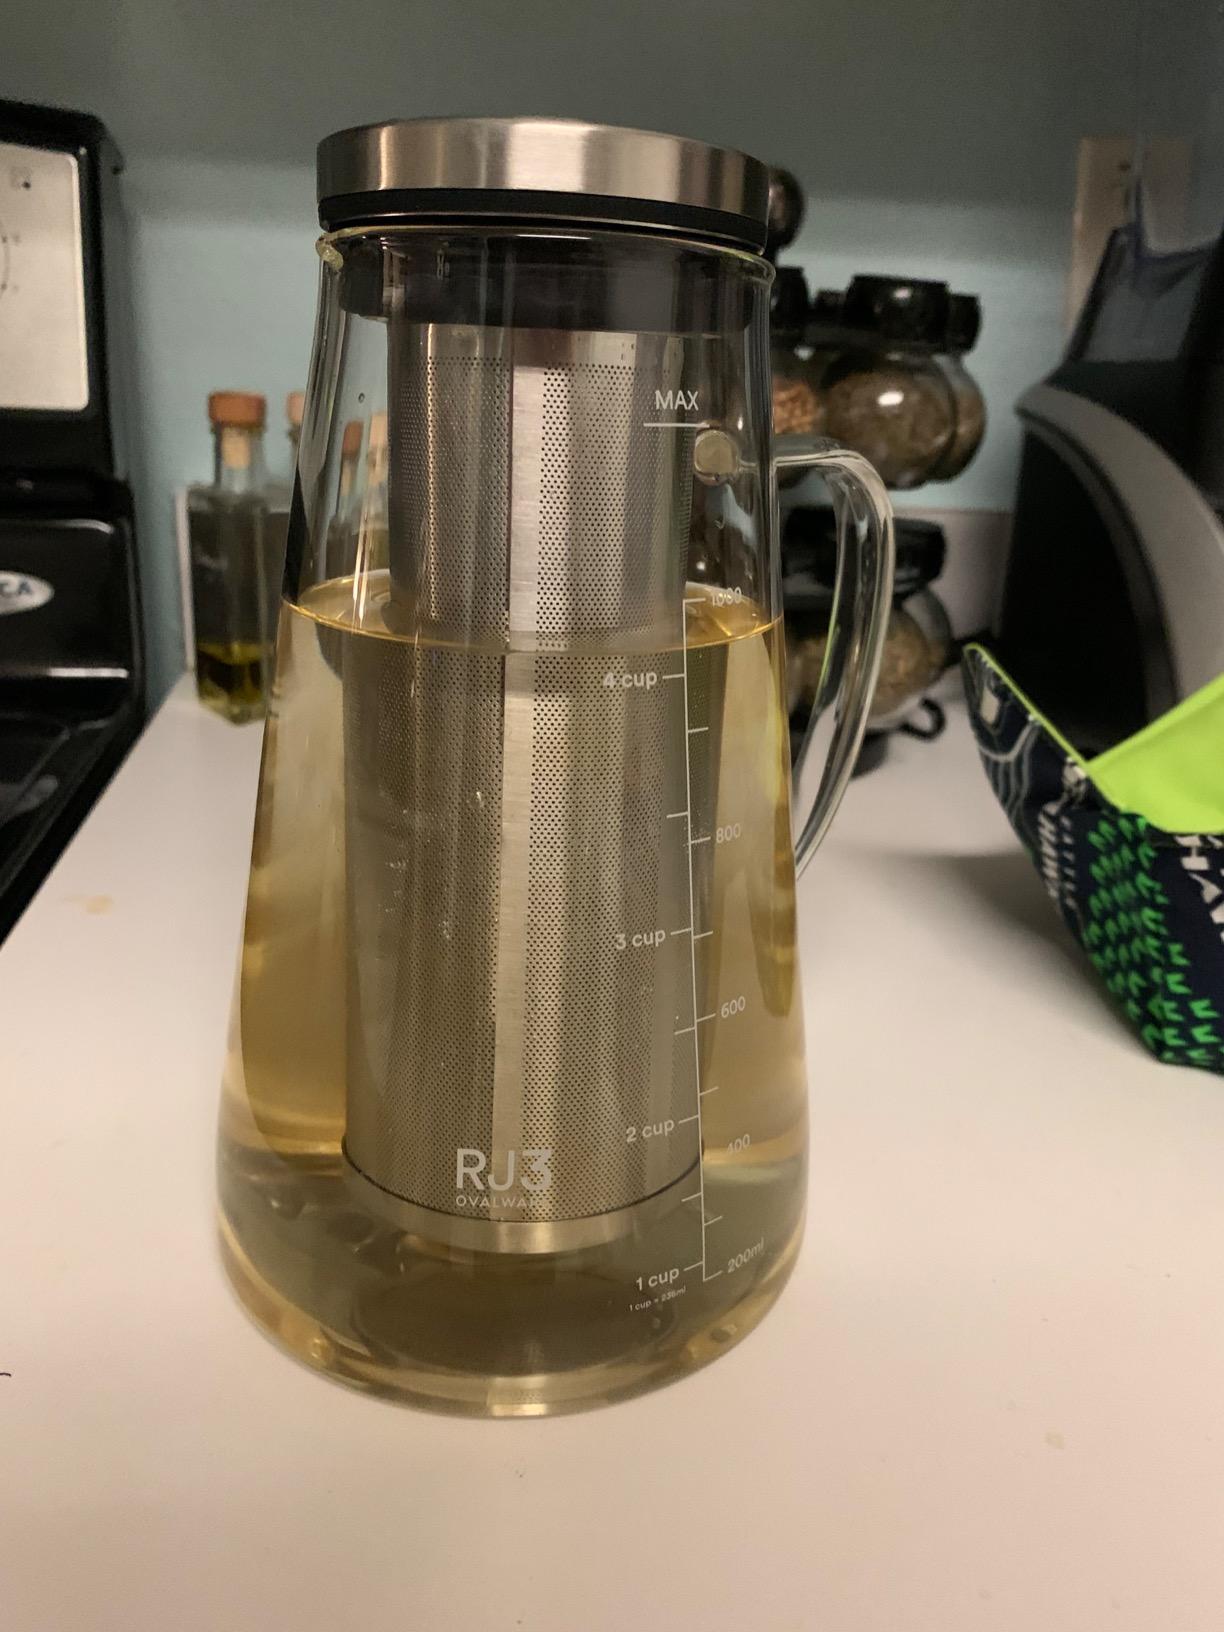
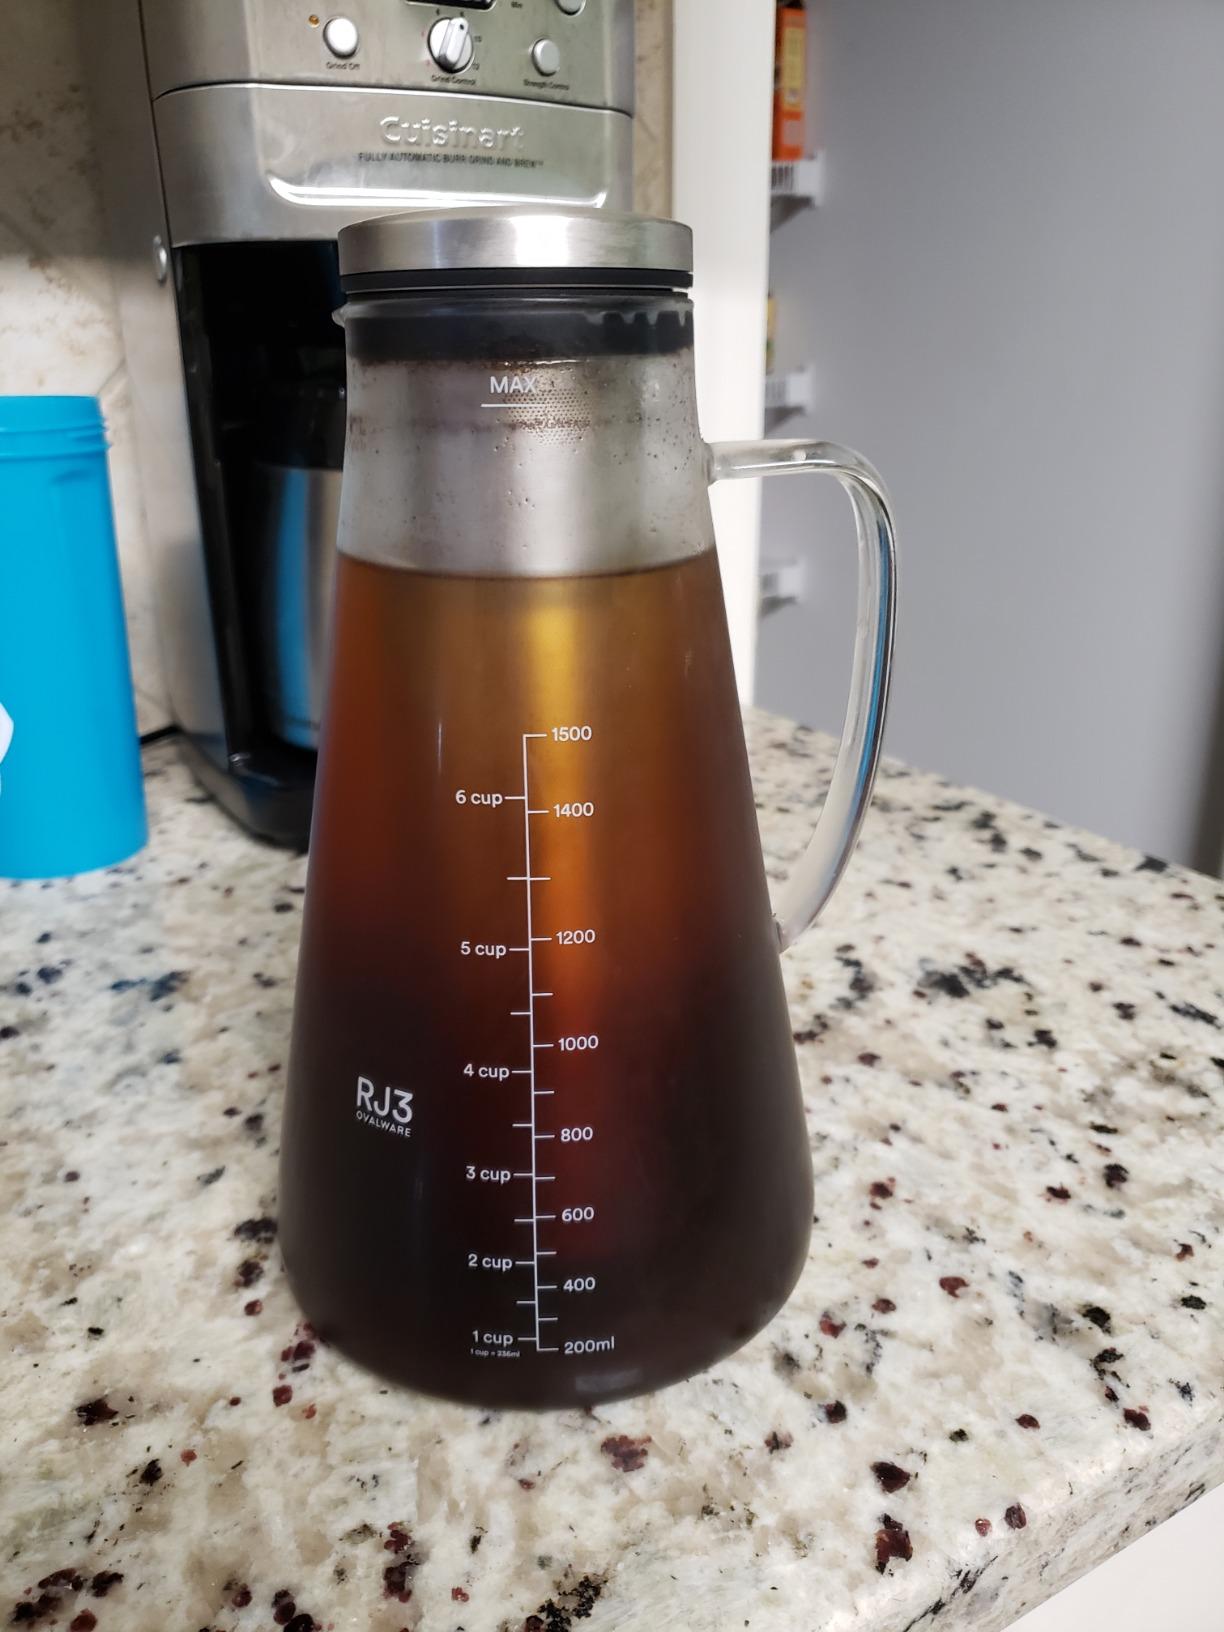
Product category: items_tea
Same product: yes